Moorabbin Football Club

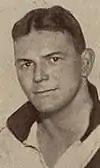
Bill Faul, 1957 premiership coach

The Moorabbin Football Club, nicknamed the Kangaroos, was an Australian rules football club best known for its premiership success in the Victorian Football Association (VFA) during the 1950s and 1960s. During their time in the VFA, the club played its home matches at Moorabbin Oval and wore blue and white hooped guernseys. It previously achieved success in the Federal Football League, winning 12 premierships.